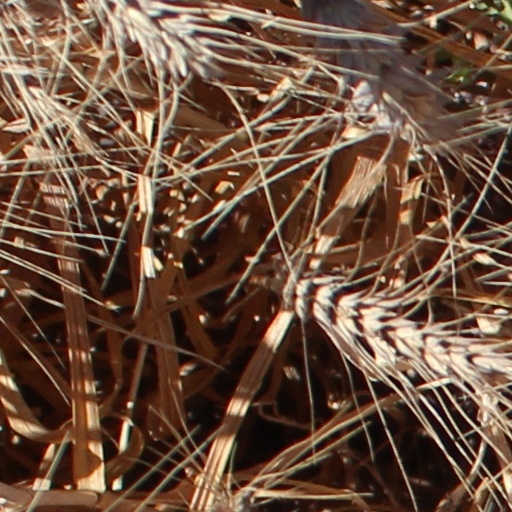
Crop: wheat